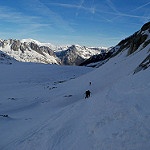
Scene: Outdoor